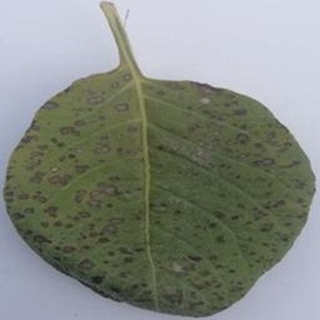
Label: potato_early_blight